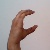
The image shows a hand gesture representing the letter 'C' in Indian Sign Language.